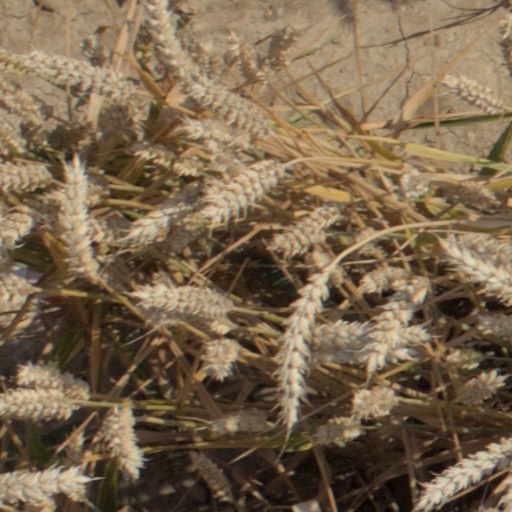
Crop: wheat